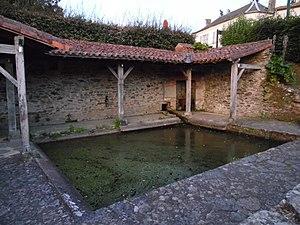
Le lavoir de Vouvant situé à l'entrée est de la cité médiévale.
Vouvant est une commune française située dans le département de la Vendée en région Pays de la Loire.